Lexus IS

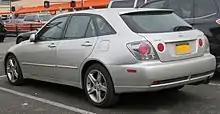
2004 Lexus IS300 SportCross (JCE10, US)

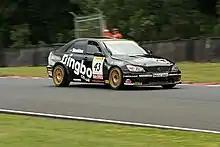
Chris Stockton's IS200 in Oulton Park during the 2007 BTCC season.

In 2003 for the 2004 model year, the IS line received a minor facelift (designed by Hiroyuki Tada). On the exterior, was a redesigned 11-spoke wheel design, redesigned fog lamps, and smoked surrounding trim for the headlamps and taillamps. On the interior, a 2-position memory function was added for the driver seat, a maintenance indicator lamp, automatic drive-away door locking system, a storage compartment on the dash (for models without the navigation system) and updated trim highlights.